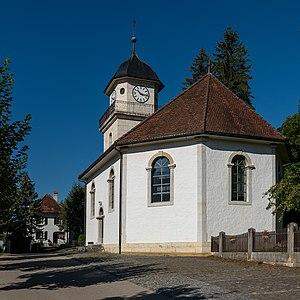
Eglise de Sonvilier (BE)